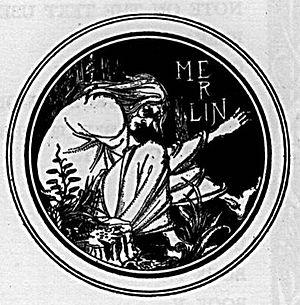
Merlin, communément appelé Merlin l'Enchanteur, est un personnage légendaire, prophète magicien doué de métamorphose, commandant aux éléments naturels et aux animaux dans la littérature médiévale. Sa légende provient à l'origine de la mythologie celtique galloise, et s'inspire certainement d'un druide divin, mêlé à un ou plusieurs personnages historiques. Son image première est assez sombre. Les plus anciens textes concernant Myrddin Wyllt, Lailoken et Suibhne le présentent en « homme des bois » torturé et atteint de folie, mais doué d'un immense savoir, acquis au contact de la nature et par l'observation des astres. Après son introduction dans la légende arthurienne grâce à Geoffroy de Monmouth et Robert de Boron, Merlin devient l'un des personnages les plus importants dans l'imaginaire et la littérature du Moyen Âge.